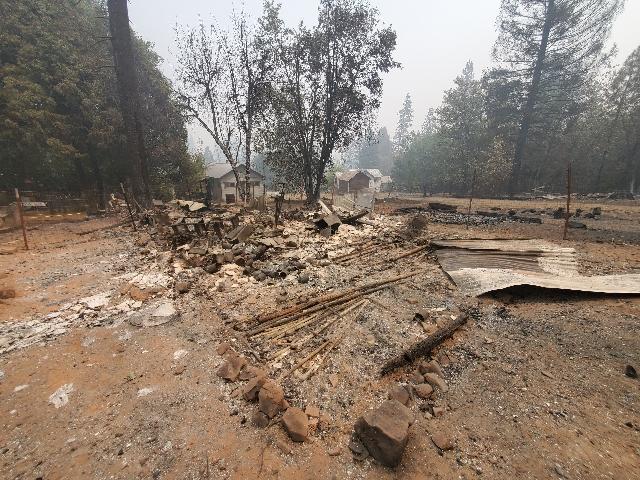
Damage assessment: destroyed